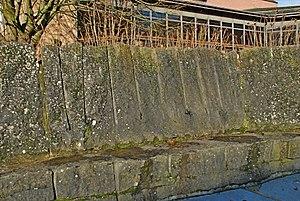
Belgique - Louvain-la-Neuve - Place Montesquieu- Ronde des menhirs (Pierre Culot 1980)
La place Montesquieu est un ensemble architectural de style brutaliste et fonctionnaliste édifié de 1973 à 1981 à Louvain-la-Neuve, section de la ville belge d'Ottignies-Louvain-la-Neuve, en Brabant wallon.
Pierre Culot est un sculpteur et céramiste belge, né le 12 janvier 1938 à Malmedy et décédé le 9 mars 2011 à Roux-Miroir.
L'Aula Magna est un édifice de style postmoderne de l'université catholique de Louvain situé à Louvain-la-Neuve, section de la ville belge d'Ottignies-Louvain-la-Neuve, en Brabant wallon.